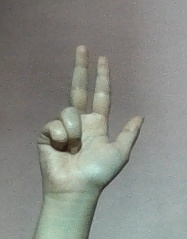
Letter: al